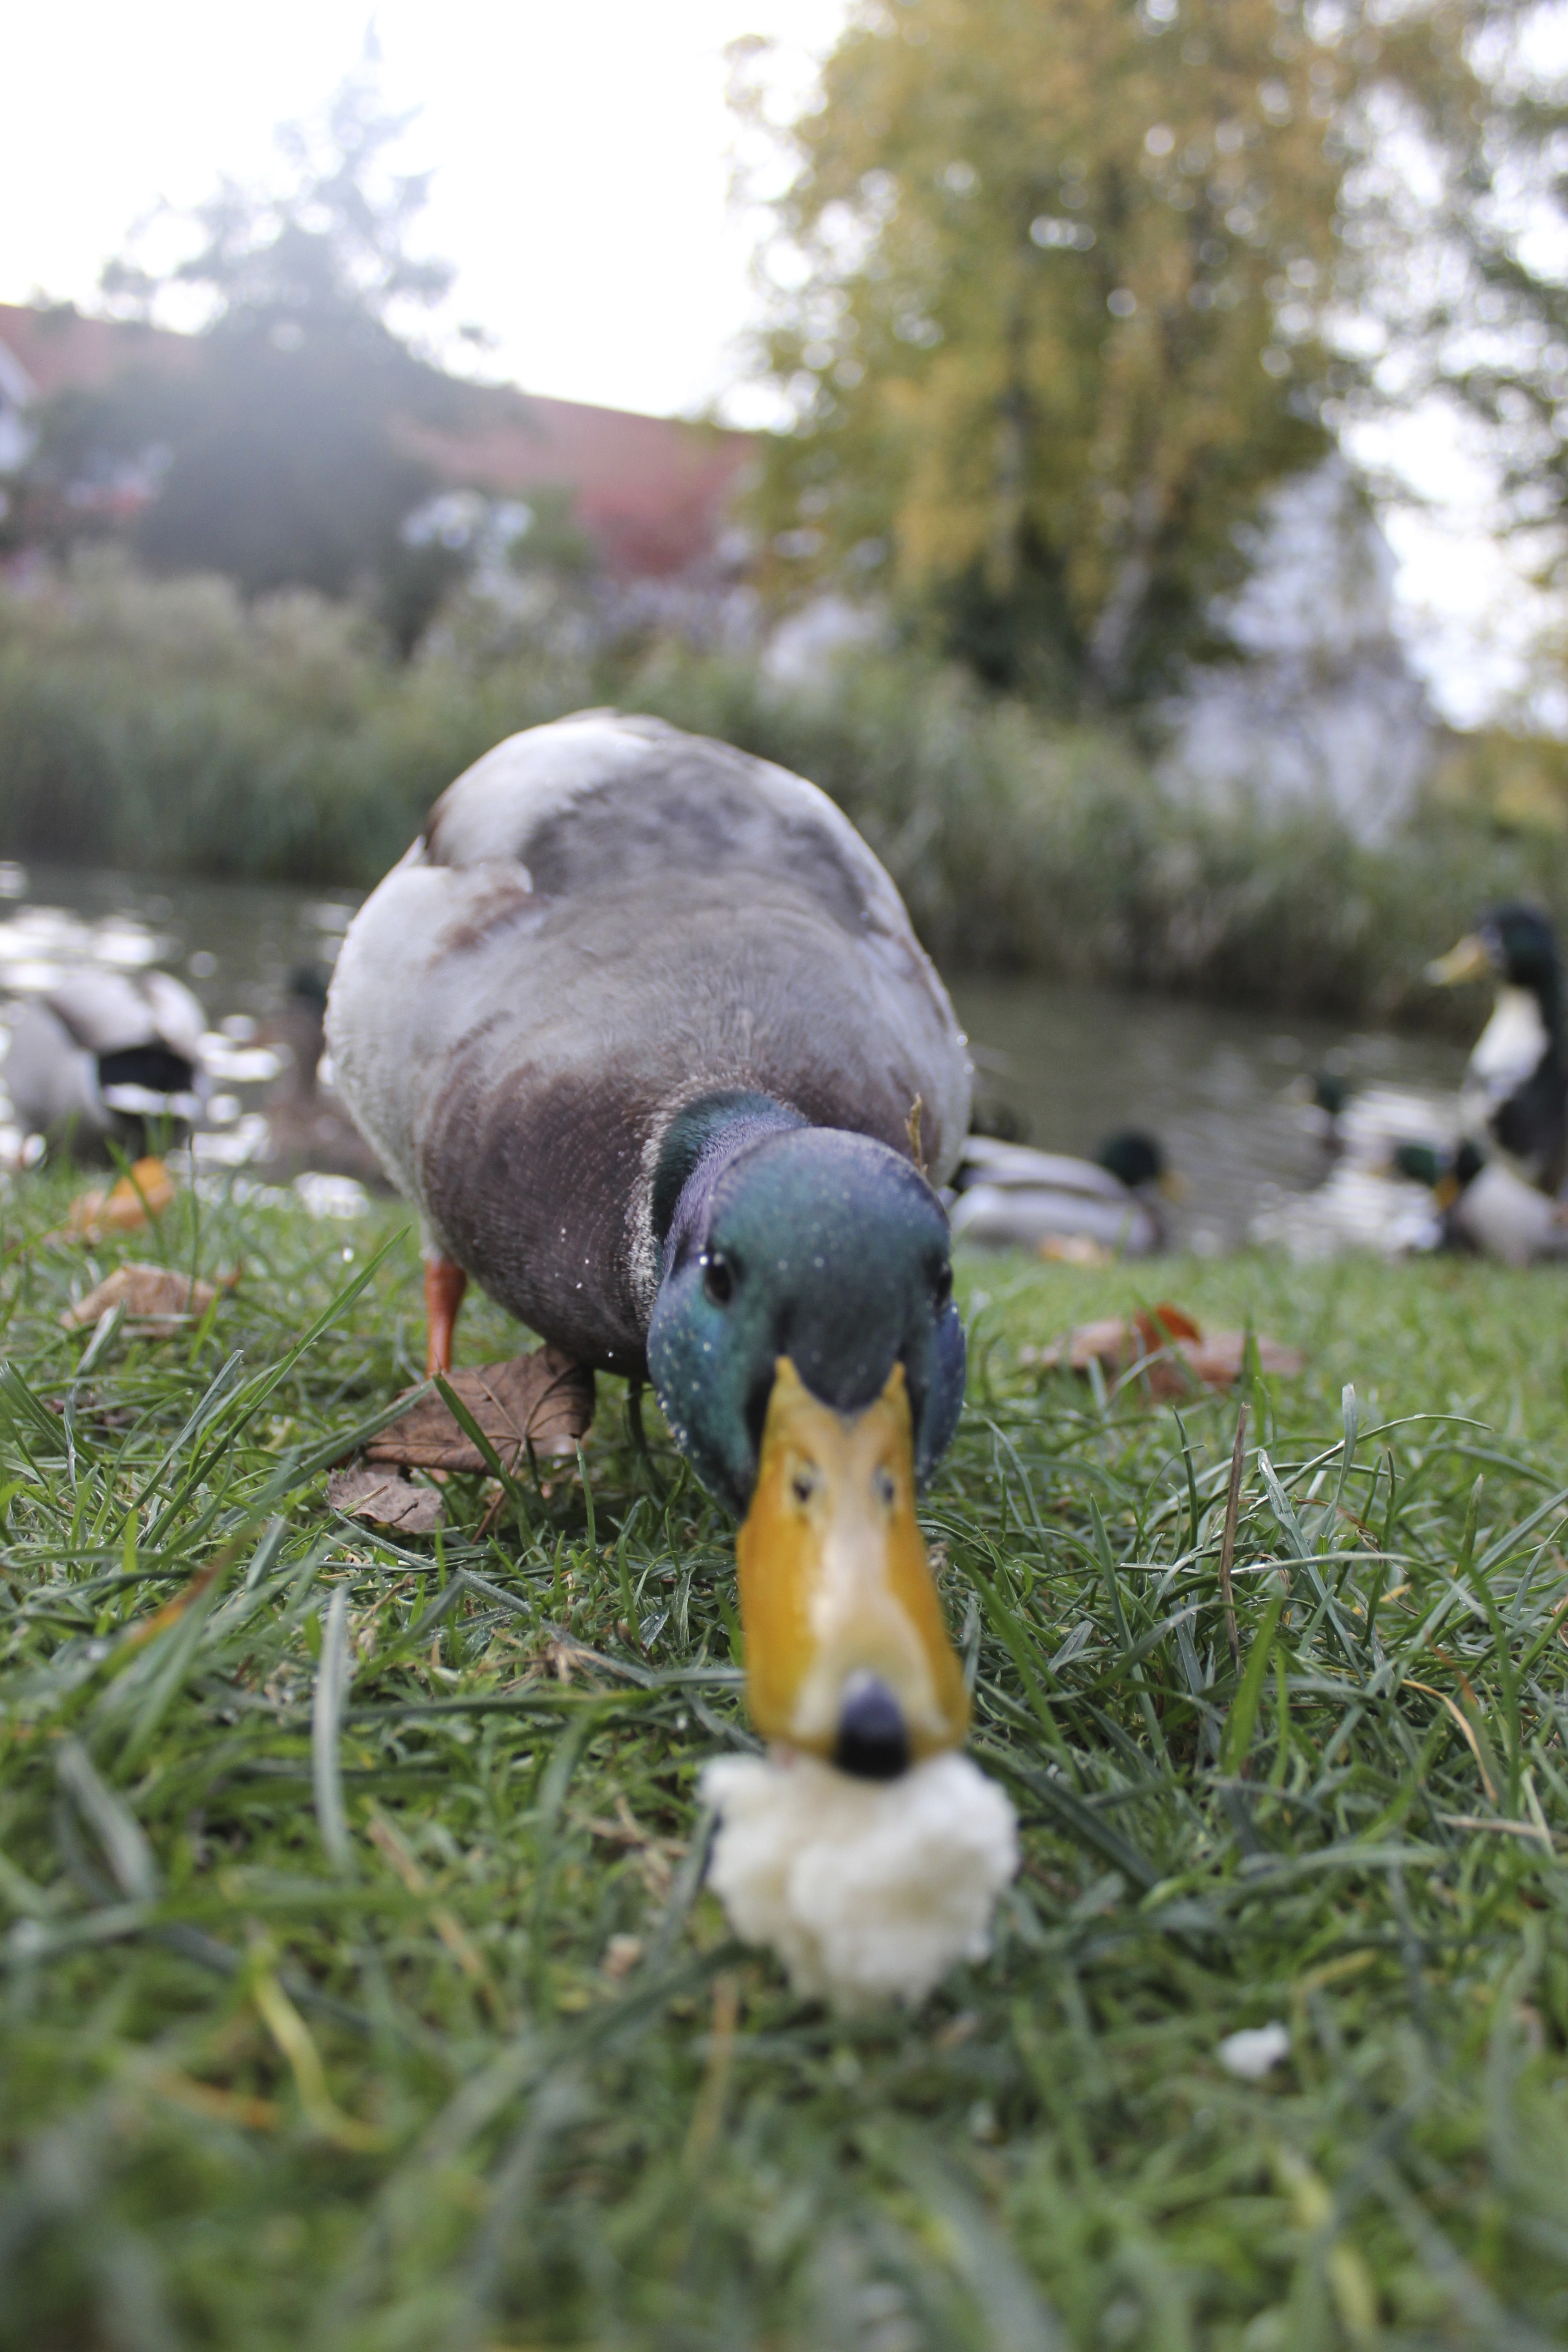
nature, grass, bird, flower, animal, wildlife, food, eat, fauna, duck, vertebrate, waterfowl, water bird, ducks geese and swans